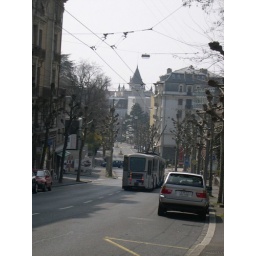
the hill on the way down to the water in lausanne.